Ottorino Respighi

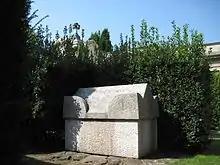
Respighi's tomb

In November 1928, Respighi returned to America for the premiere of his piano and orchestral work at Carnegie Hall, with Willem Mengelberg conducting the New York Philharmonic Orchestra with the composer on piano. By the year's end Respighi completed his third Roman tone poem, "Roman Festivals", composed in just nine days. It premiered on 21 February 1929 at Carnegie Hall in New York City with Arturo Toscanini conducting the New York Philharmonic. The Italian premiere followed on 17 March. Having completed the work, Respighi felt that he had incorporated the "maximum of orchestral sonority and colour" from the orchestra and could no longer write such large scale pieces. It was at this time he started to favour compositions for smaller ensembles.